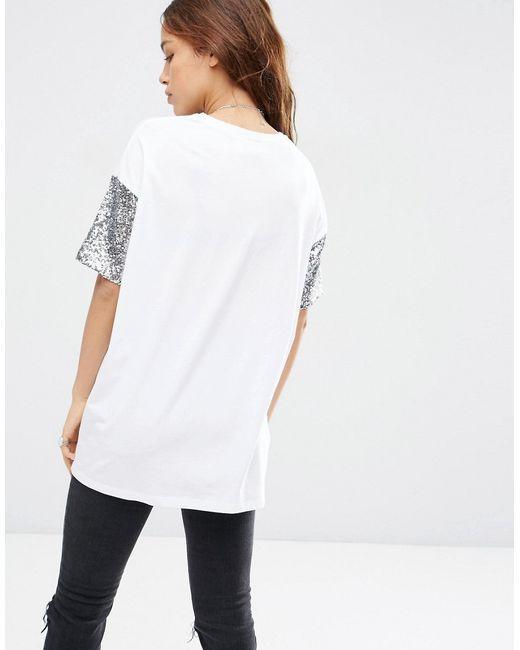
zweiteiliges Set, weißer Flanell mit bedruckten kurzen Ärmeln, langer Taille, Rundhalsausschnitt, schwarze Stretchjeans, ideal für zu Hause